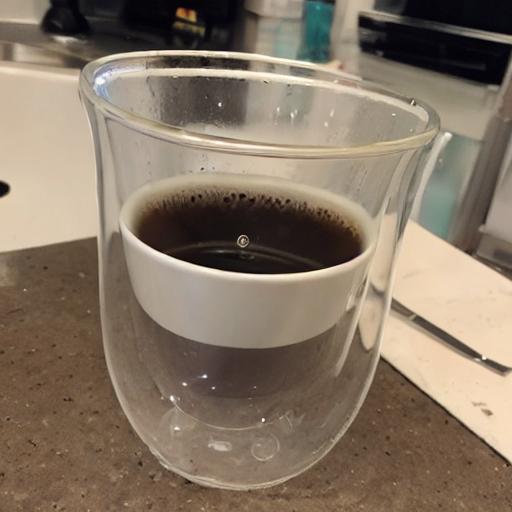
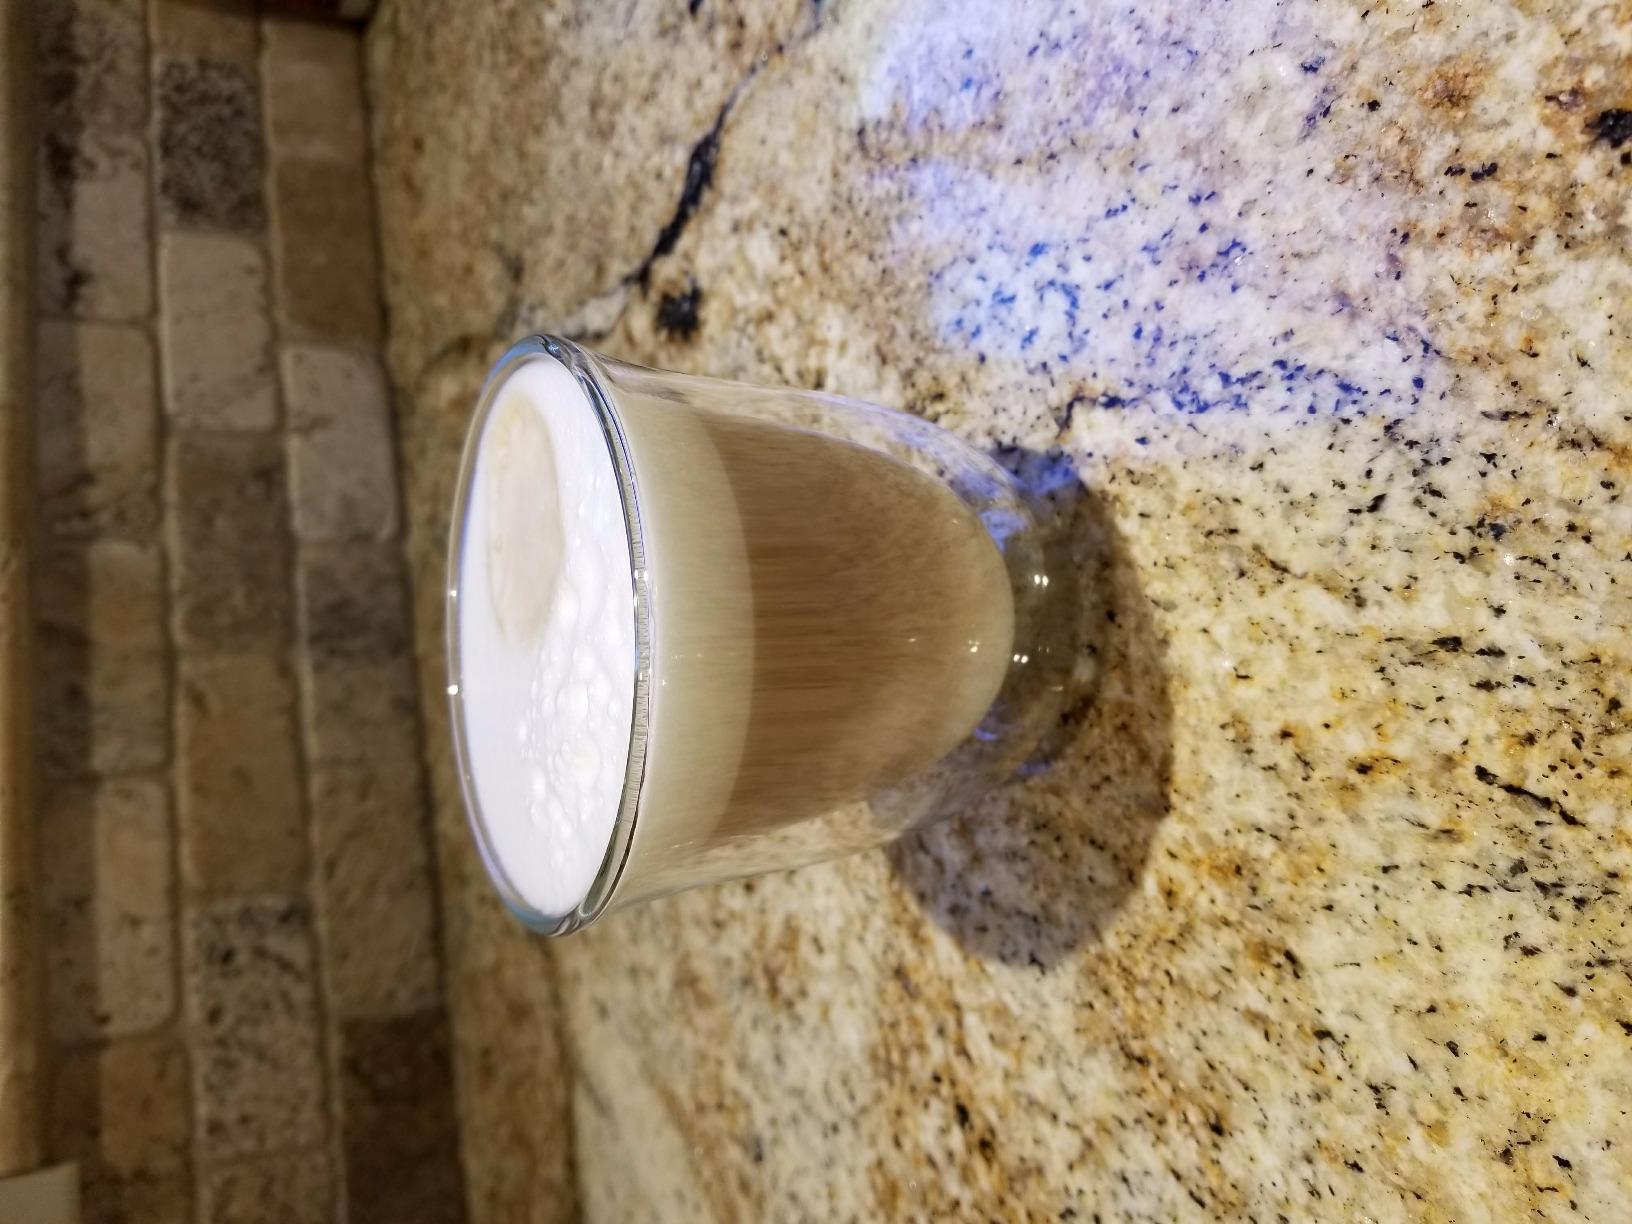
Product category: items_mug
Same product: no